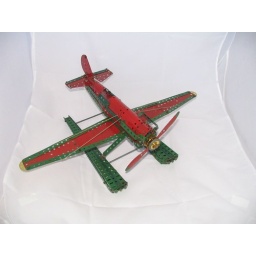
Racing seaplane in red and green model by Bob Pentley taken from an old meccano instruction book